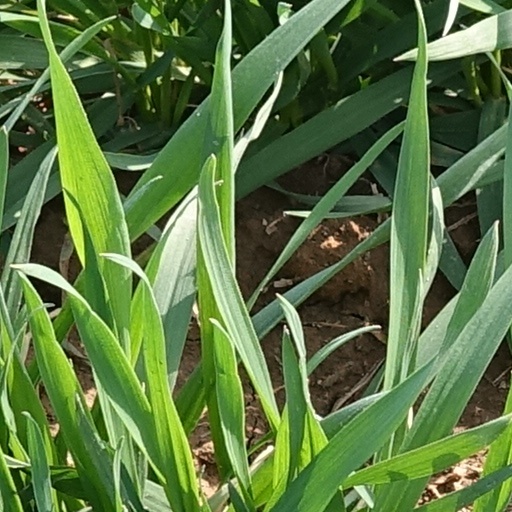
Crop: wheat